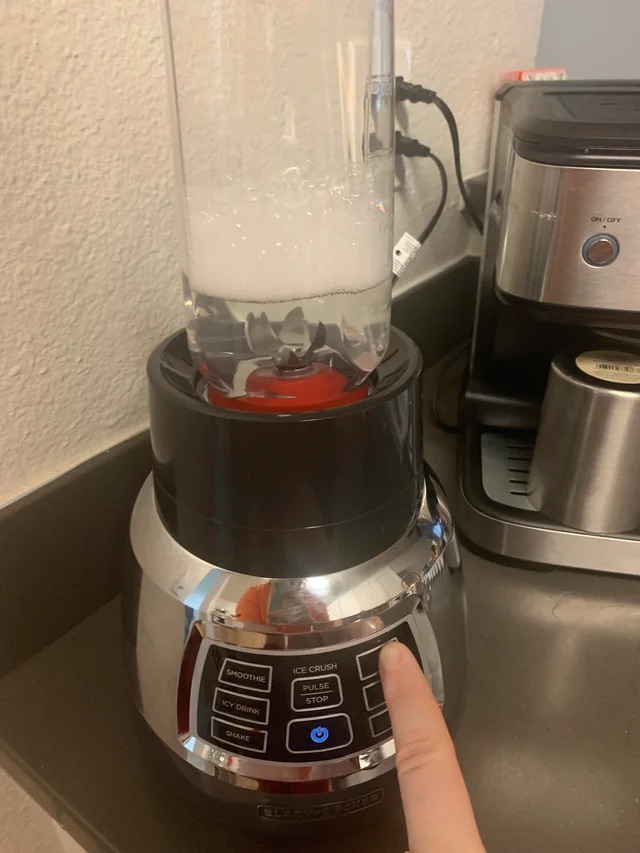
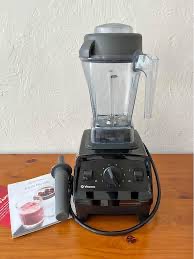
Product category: items_blender
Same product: no